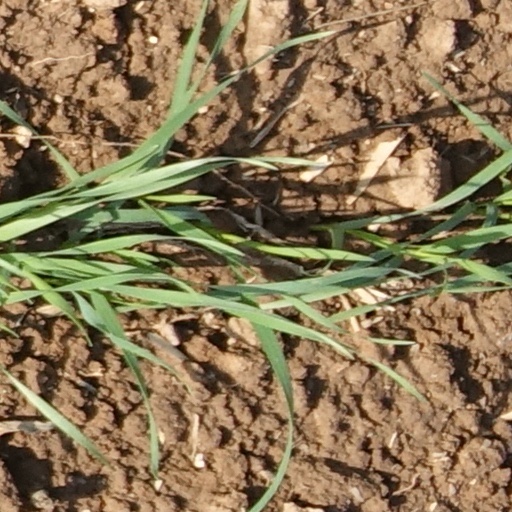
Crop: wheat